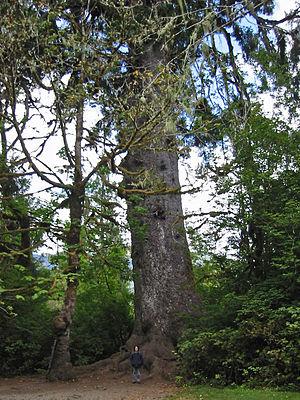
Le parc national de Redwood est un parc national situé aux États-Unis, sur la côte nord de la Californie, entre les localités d'Eureka et de Crescent City. Son nom provient du séquoia à feuilles d'if, un arbre pouvant dépasser les 100 mètres de haut et vivre plus de 2 000 ans, appelé en anglais California Redwood.
Le parc national Olympique est un parc national américain situé à proximité de la ville de Seattle, dans l'État de Washington, dans le Nord-Ouest des États-Unis.
L’Épicéa de Sitka ou Épinette de Sitka, est une espèce de grand conifère de la famille des Pinacées. L'arbre est originaire de la côte ouest de l’Amérique du Nord et il tire son nom de la localité de Sitka en Alaska.